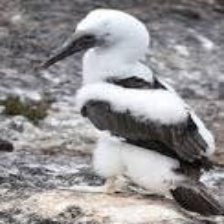
Species: ABBOTTS BOOBY
Scientific name: PAPASULA ABBOTTI